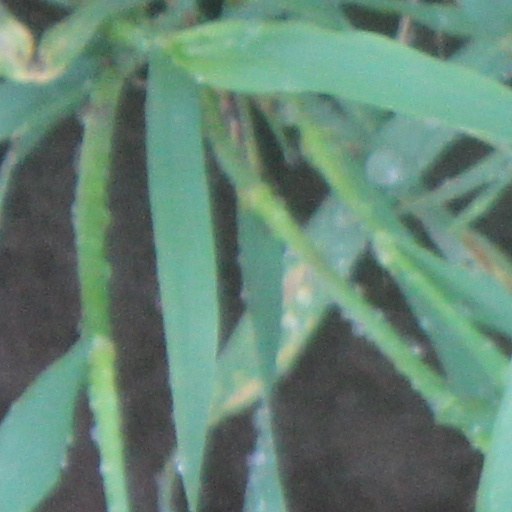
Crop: wheat